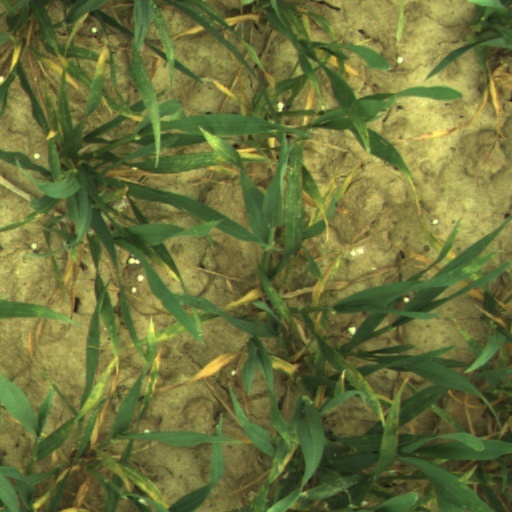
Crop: wheat